Lockheed Model 9 Orion

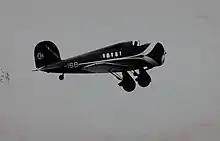
A Swissair Orion undergoes flight tests

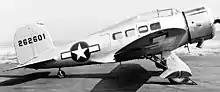
The UC-85 in 1943

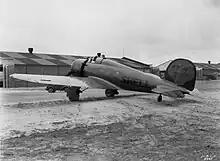
The Shellightning in October 1932

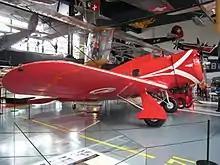
The only existing Orion, Swiss Transport Museum, Lucerne

In all, Lockheed built a total of 35 Orions costing each new (equivalent to in ). It is not known if any survived past the 1940s except the one that survives to the present day. This lone remaining Orion was originally built as an experimental Altair with a metal fuselage. This Altair (built in 1931) was damaged in a belly landing accident in Columbus, Ohio, in 1933. It was returned to Lockheed where it was converted in 1934 to an Orion 9C configuration by the original designer of the Orion, Richard A. von Hake, and others who worked for free during a slow period when the Lockheed factory was going into bankruptcy.